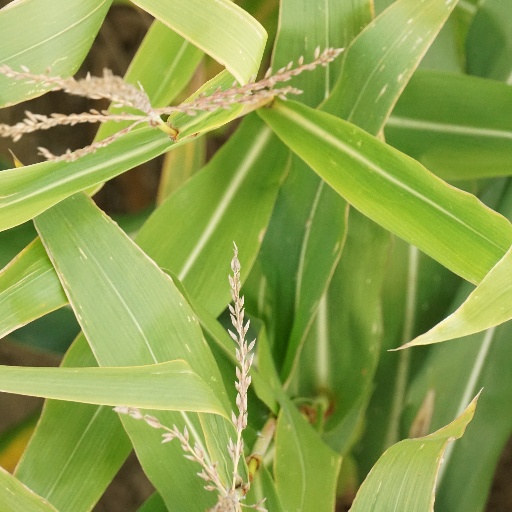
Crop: maize; corn